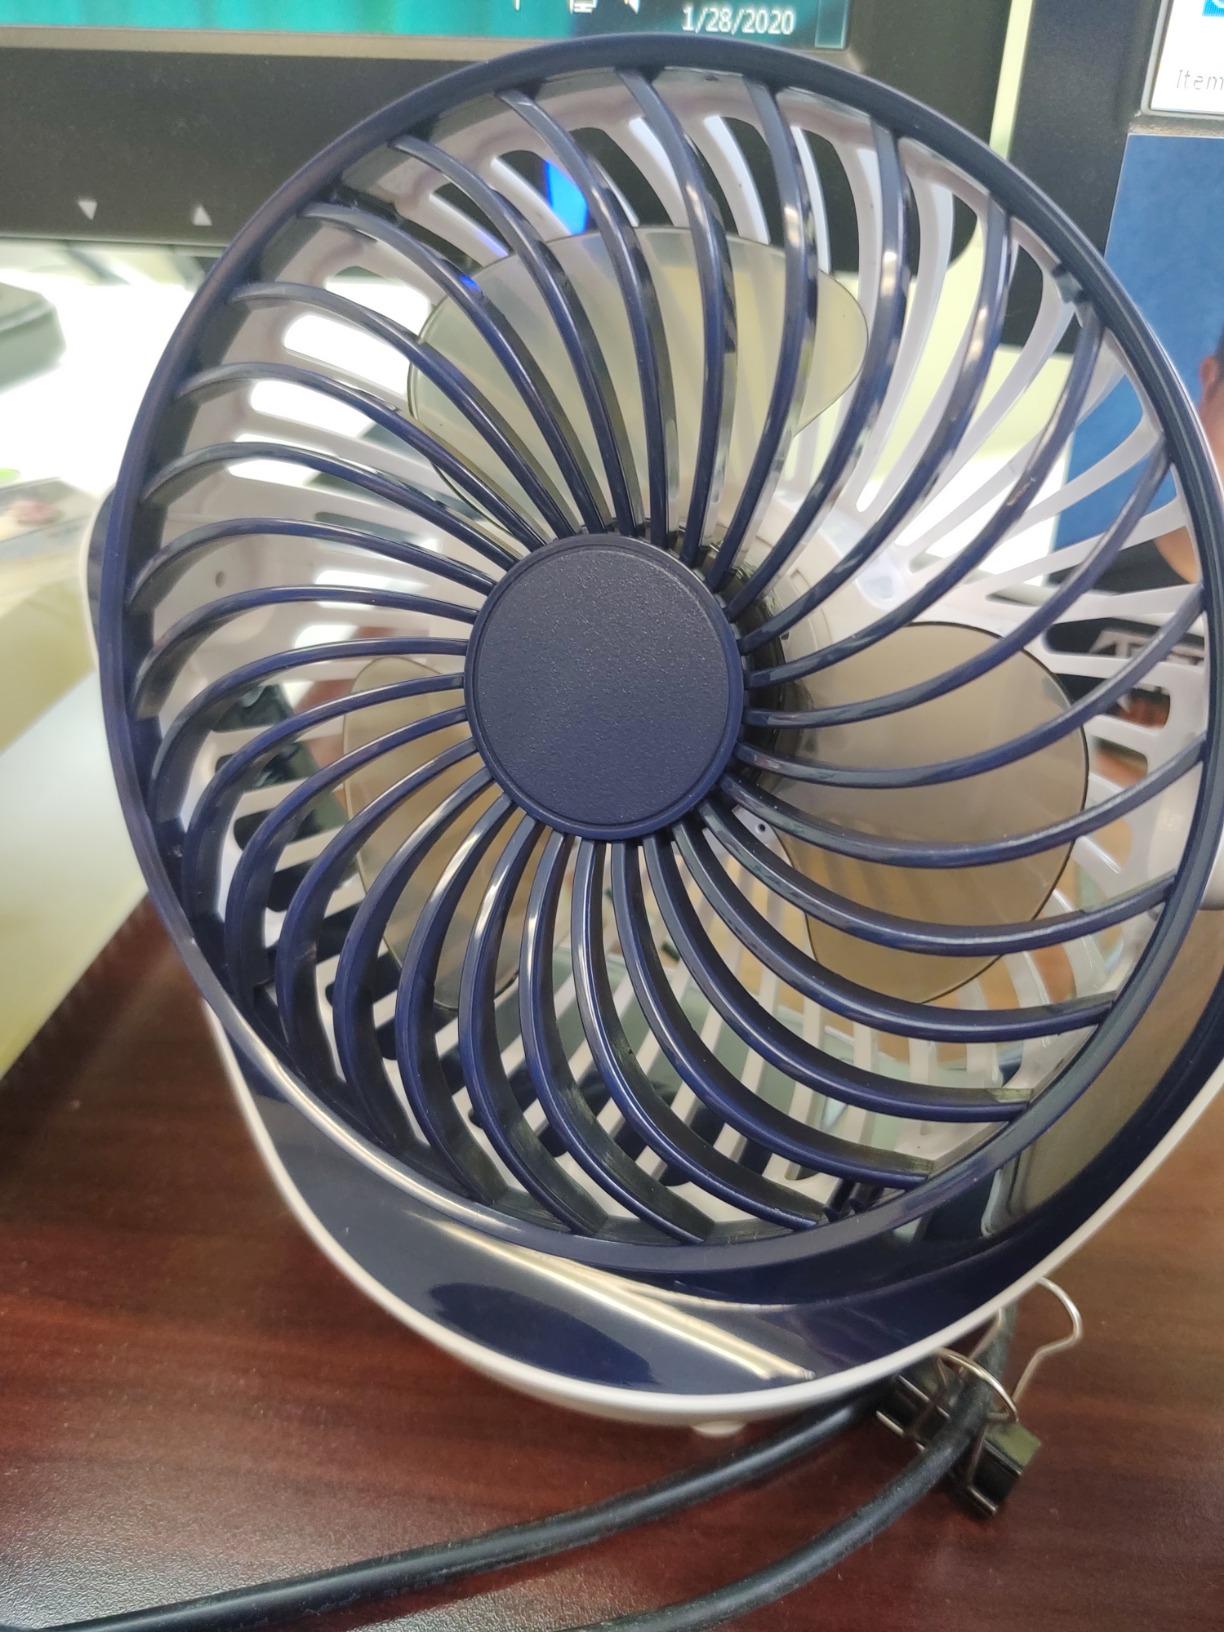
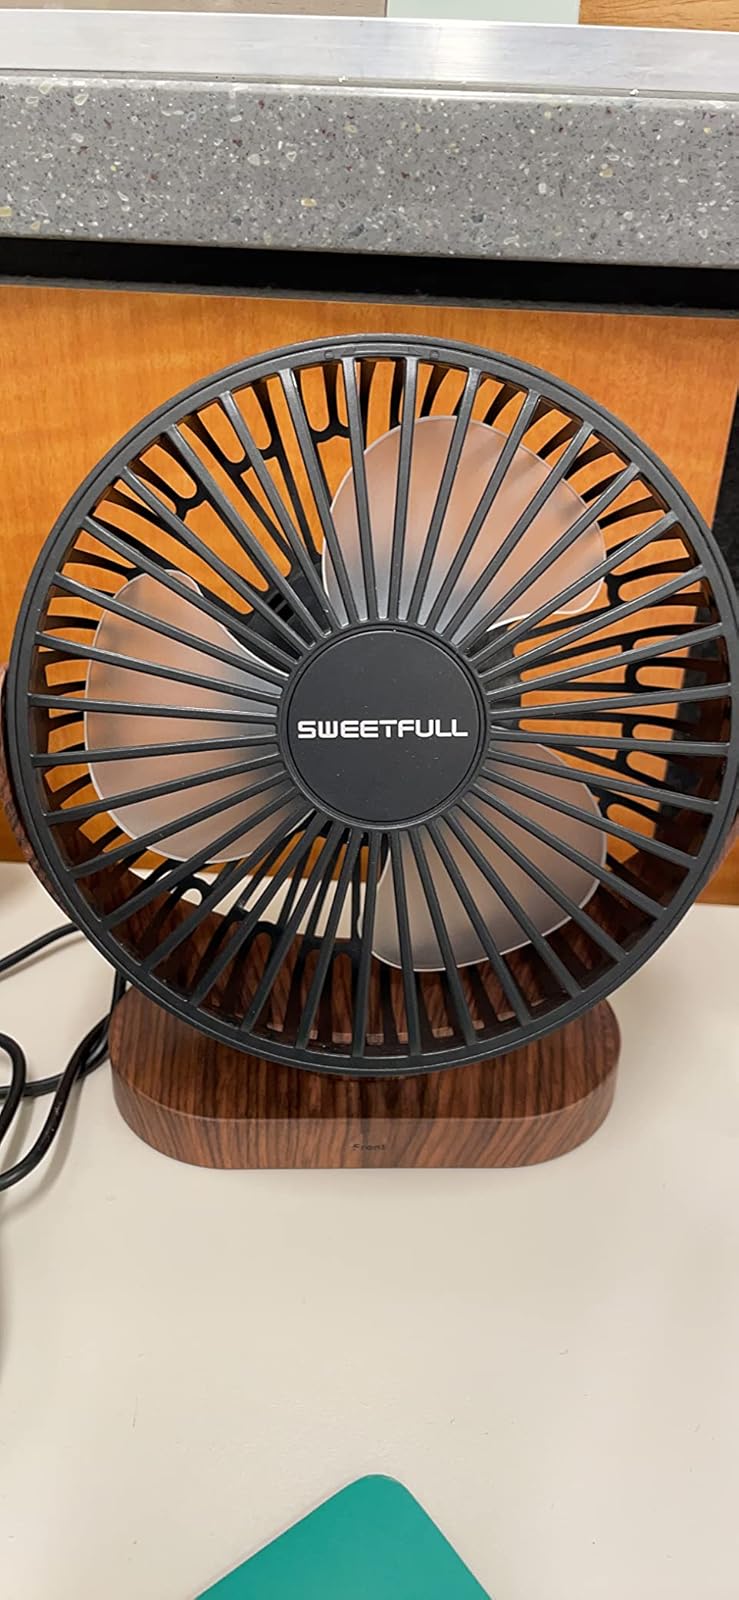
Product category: fan
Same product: no